2018 Supercars Championship

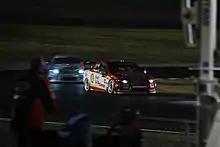
The Sydney Motorsport Park event featured a single race held at night.

The Melbourne 400 event featured four races. All four were longer than the races that were run as part of the Australian Grand Prix support event in previous years, before it was granted championship status. Two of the races were run at twilight and included mandatory pit stops, while the other two were shorter sprint races run in daylight hours.